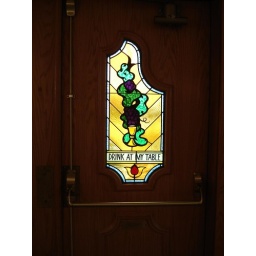
There lots of gorgeous stained glass windows in this chapel.